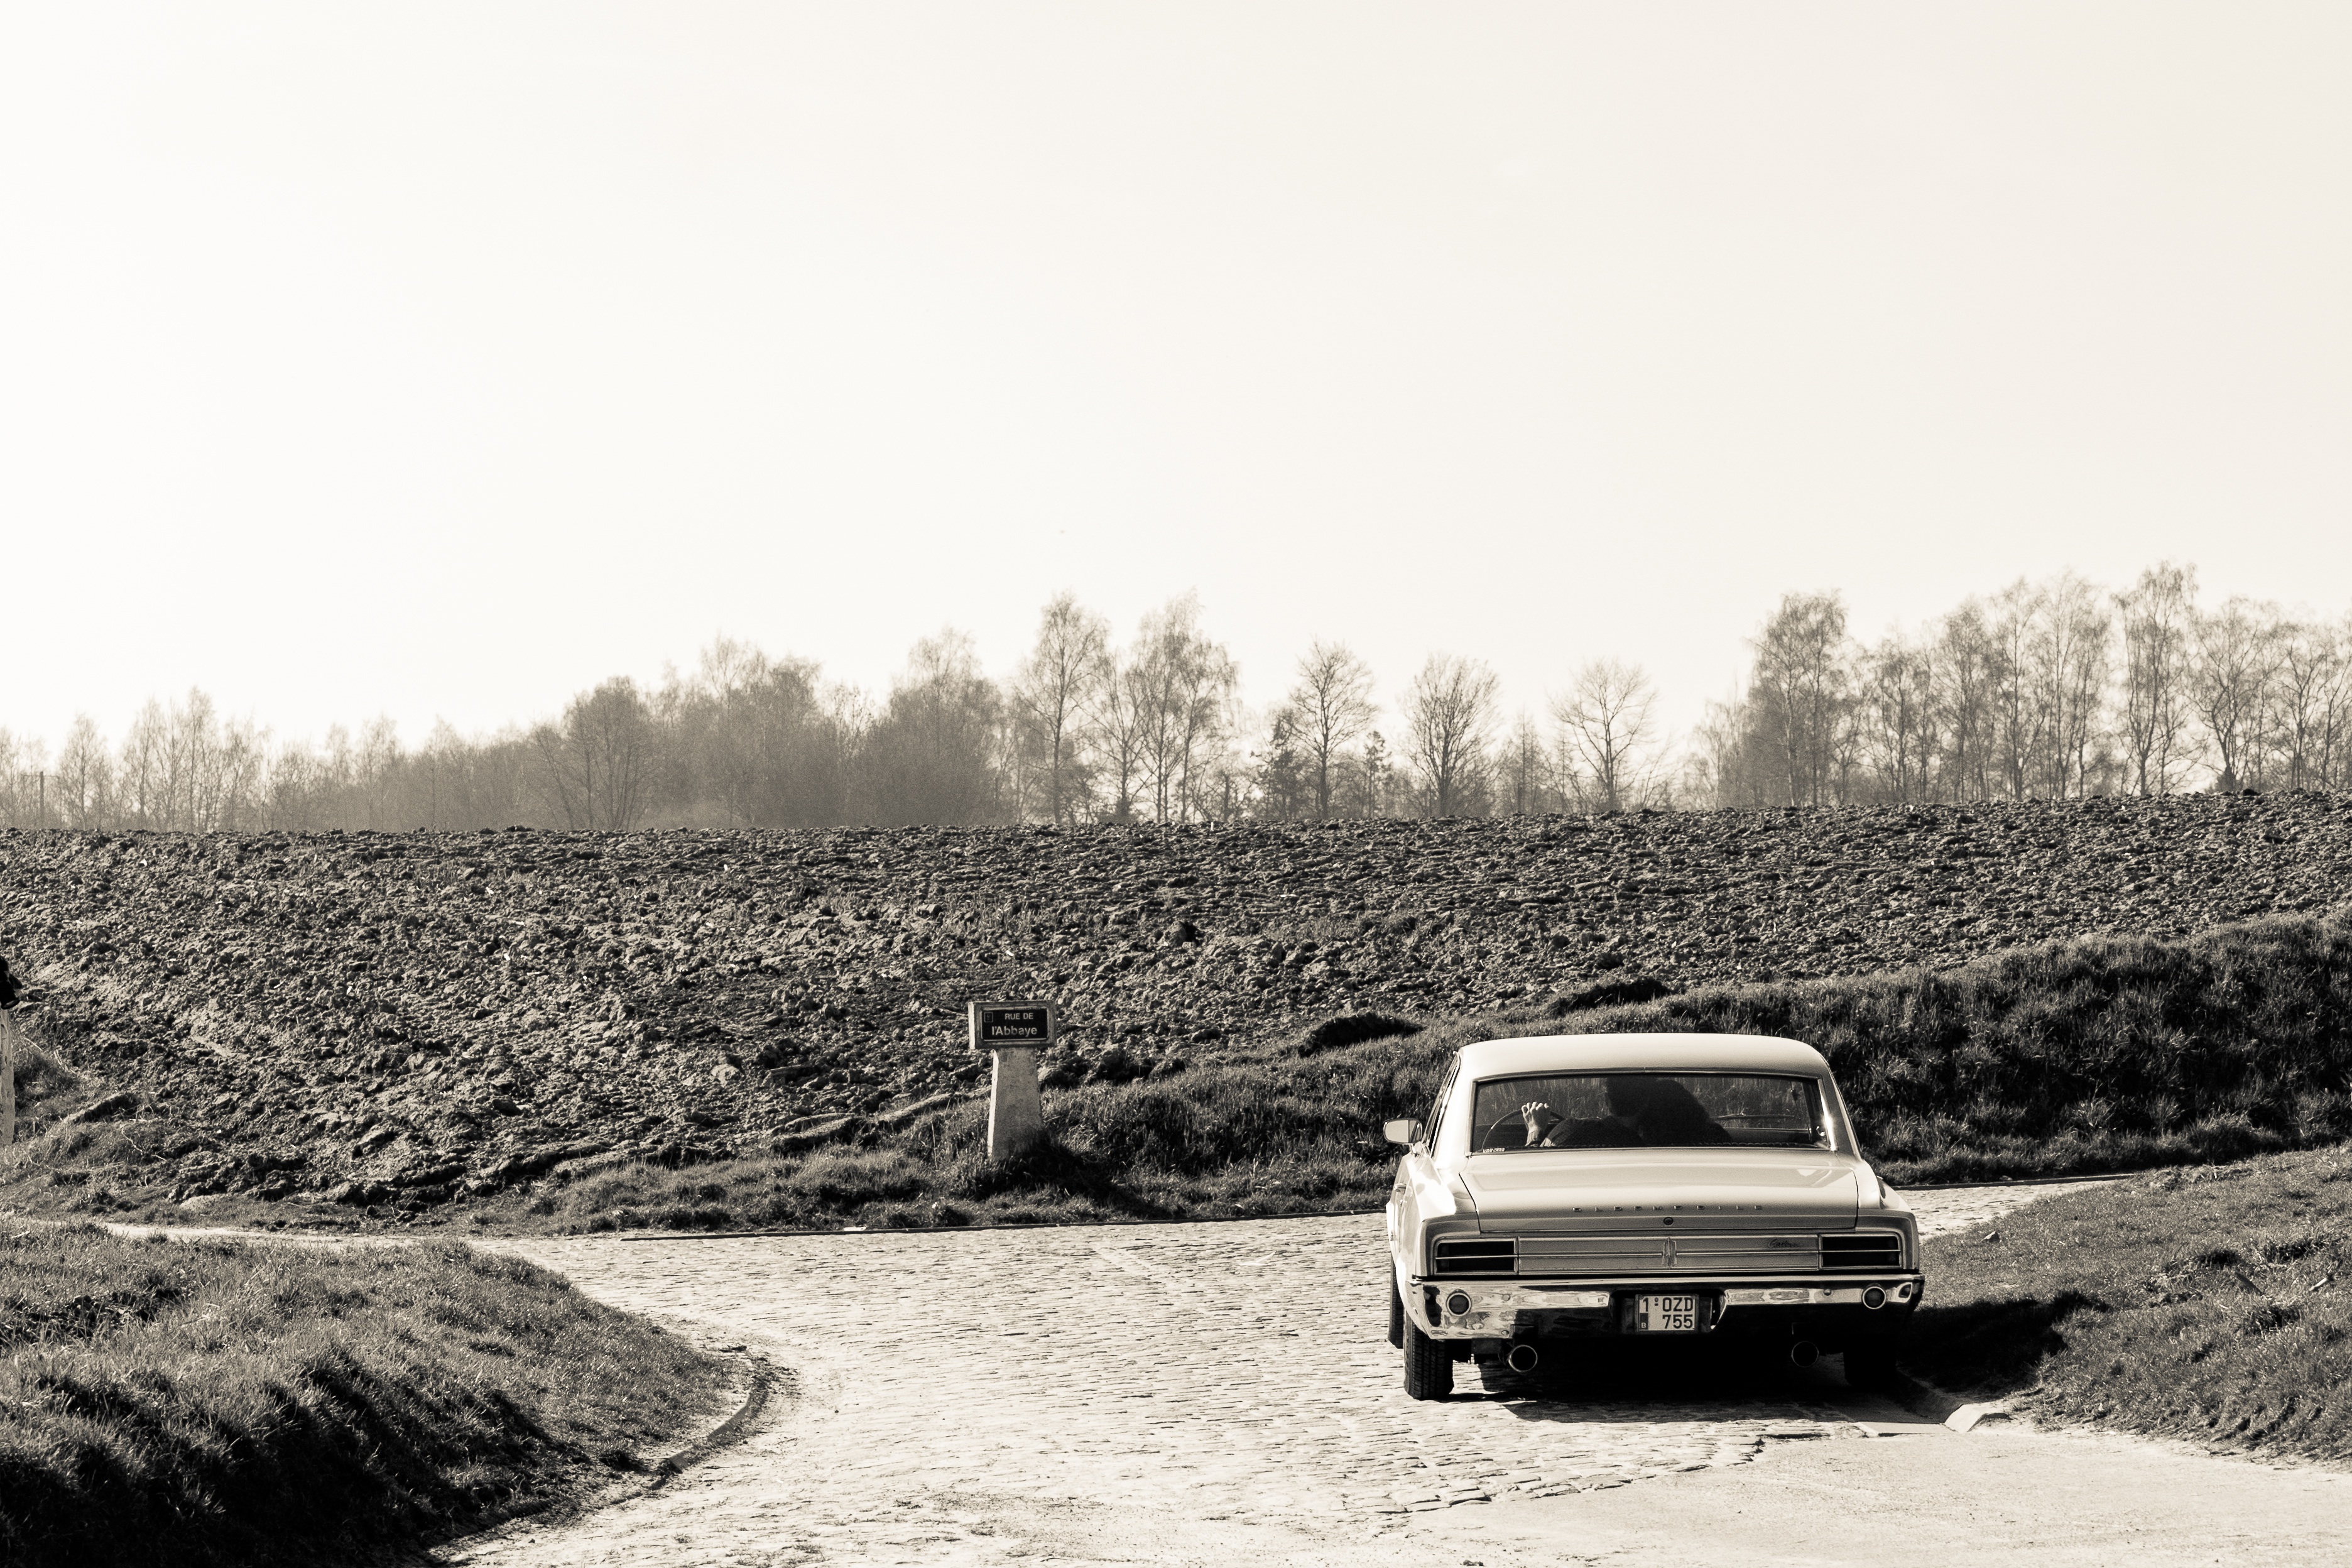
landscape, tree, snow, winter, black and white, car, field, photography, vehicle, soil, monochrome, rural area, monochrome photography, atmospheric phenomenon